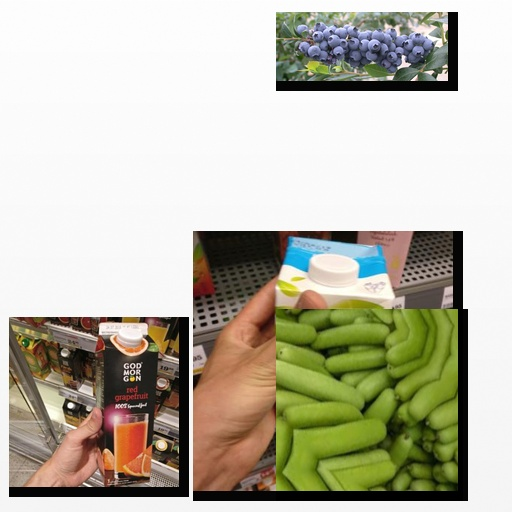
Food items: blueberry, bottle_gourd, grapefruit_juice, soy_milk